Match Against Poverty

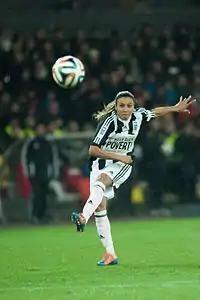
Marta, a five-time FIFA World Player of the Year winner, played in the 2014 match.

The tenth Match Against Poverty was held in Porto Alegre in 2012. It followed nine successful editions that took place in Basel, Madrid, Düsseldorf, Marseille, Málaga, Fez, Lisbon, Athens and Hamburg. Each year funds raised support specific projects in different countries facing difficult challenges. Proceeds from the tenth Match in Brazil were split between two projects – one in Brazil and one in Cape Verde, West Africa, both aimed at re-integrating marginalized youth. In Brazil, proceeds funded the “Rede Esporte para Mudança Social (REMS)” a project that promotes poverty reduction and social inclusion through sports. The match was played in front of more than 50,000 fans at the Arena do Grêmio on 18 December 2012 and raised $360,000 for the two youth-oriented projects.